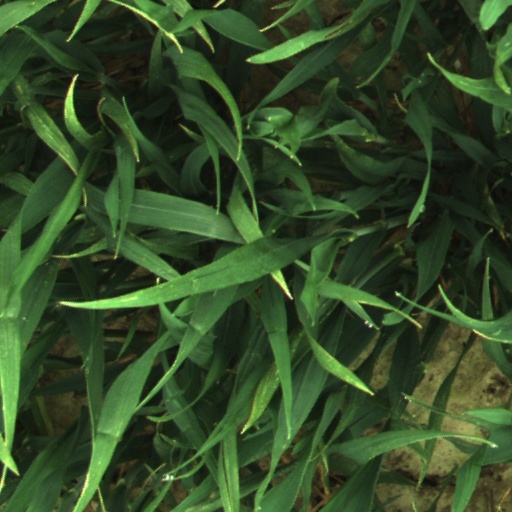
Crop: wheat